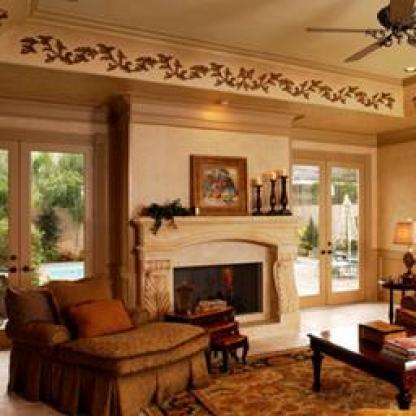
Scene: Indoor